2020 Bass Pro Shops NRA Night Race

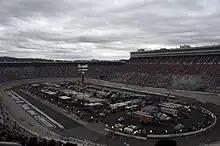
Bristol Motor Speedway, the track where the race was held.

The Bristol Motor Speedway, formerly known as Bristol International Raceway and Bristol Raceway, is a NASCAR short track venue located in Bristol, Tennessee. Constructed in 1960, it held its first NASCAR race on July 30, 1961. Despite its short length, Bristol is among the most popular tracks on the NASCAR schedule because of its distinct features, which include extraordinarily steep banking, an all concrete surface, two pit roads, and stadium-like seating. It has also been named one of the loudest NASCAR tracks.